Anna Rosemond

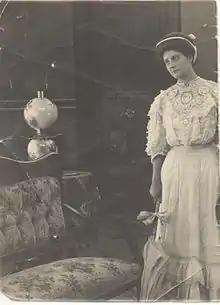
Rosemond in 1911

Anna Rosemond (February 16, 1886 – 1966) was one of the earliest American film actresses of the early silent film era.